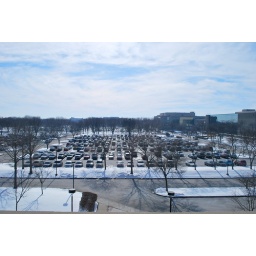
under the blue sky